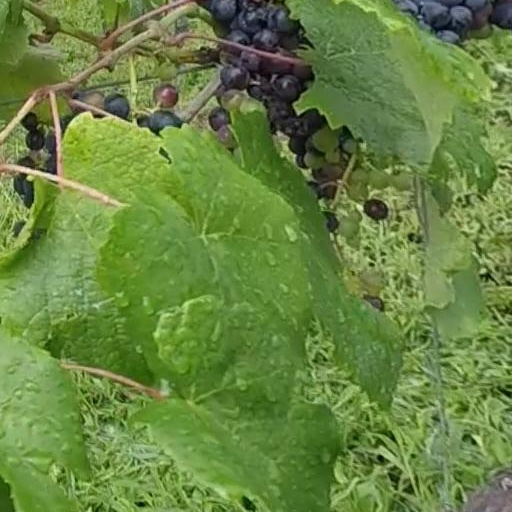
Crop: grape